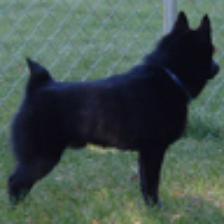
Label: NonHuman